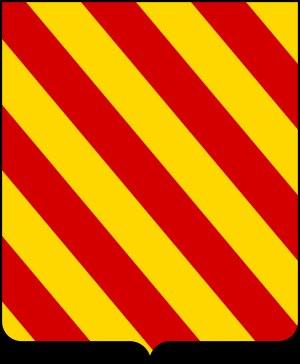
Les Alérame, en italien les Aleramici, connus aussi sous le nom antique des Aleramidi, furent une importante famille féodale piémontaise dont les diverses branches gouvernèrent le Montferrat, Saluces, Savone et d'autres terres comprises entre la Ligurie et le Piémont.
Ottone Enrico del Carretto, marquis de Grana, marquis de Savone et de Grana, est une personnalité militaire de la noblesse italienne du XVIIᵉ siècle.